The Ark (Duke University)

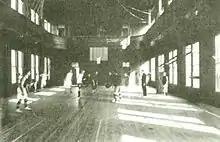
Basketball game at The Ark circa 1912

Angier B. Duke Gymnasium was constructed in 1898, funded by a donation from Benjamin N. Duke, who named it for his son, Angier. The gym served as the host for the second college basketball game in the State of North Carolina on March 2, 1906, with Wake Forest defeating Trinity by a score of 24–10. The playing surface measured just 50' x 32', much smaller than a modern court, which measures 94' x 50'. After the basketball team moved, the building was used in varying capacities over the next several decades, including as a laundry facility, a recreation center, and a coffeehouse/nightclub, before settling into its current use as a dance studio.